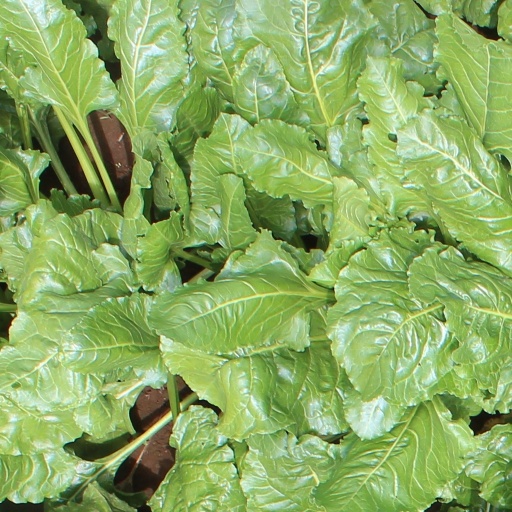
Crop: sugar beet